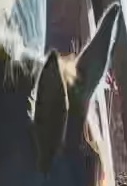
Face region: ears (position_of_ears)
Pain indicator: moderately_present